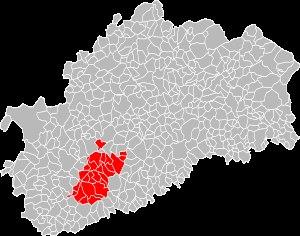
Lieffrans est une commune française située dans le département de la Haute-Saône, en région Bourgogne-Franche-Comté.
Charcenne est une commune du département de la Haute-Saône, dans la région Bourgogne-Franche-Comté, en France. Les habitants sont les Charcennais.
Autoreille est une commune française située dans le département de la Haute-Saône en région Bourgogne-Franche-Comté.
Citey est une commune française, située dans le département de la Haute-Saône en région Bourgogne-Franche-Comté.